George Augustine Taylor

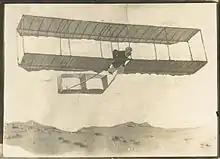
Taylor in his self-constructed glider at Narrabeen in 1909

George Augustine Taylor (1 August 1872 – 20 January 1928) was an Australian artist, journalist, and inventor.